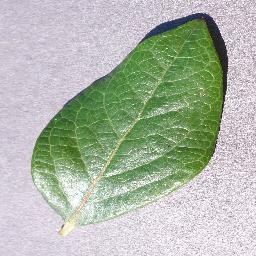
Label: Blueberry___healthy